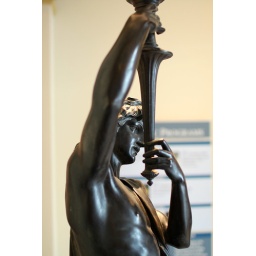
Bronze figure holding a lamp at the base of the staircase to the Grand Salon in the Renwick Gallery, in Washington, DC.